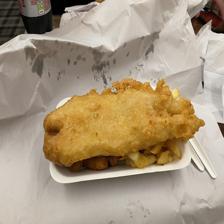
Label: food